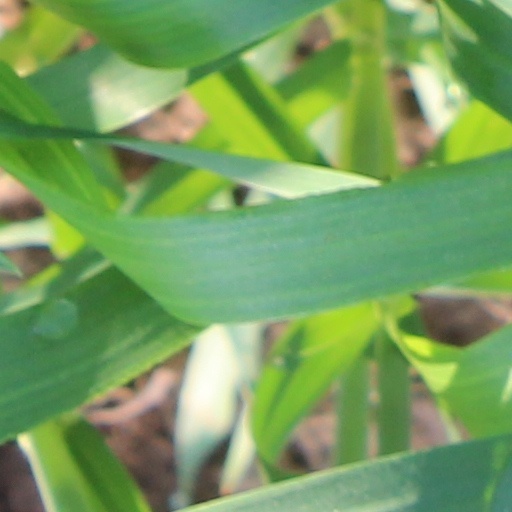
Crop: wheat